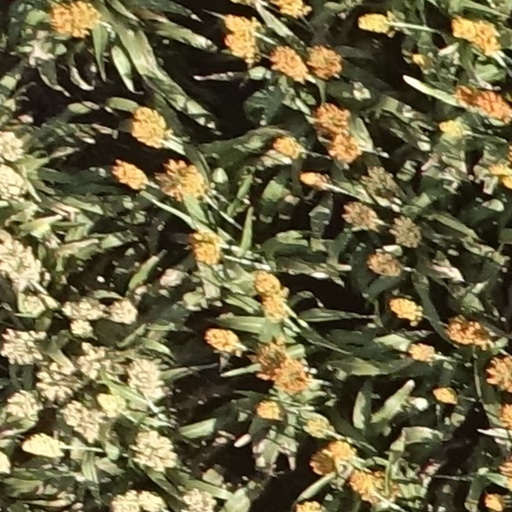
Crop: sorghum